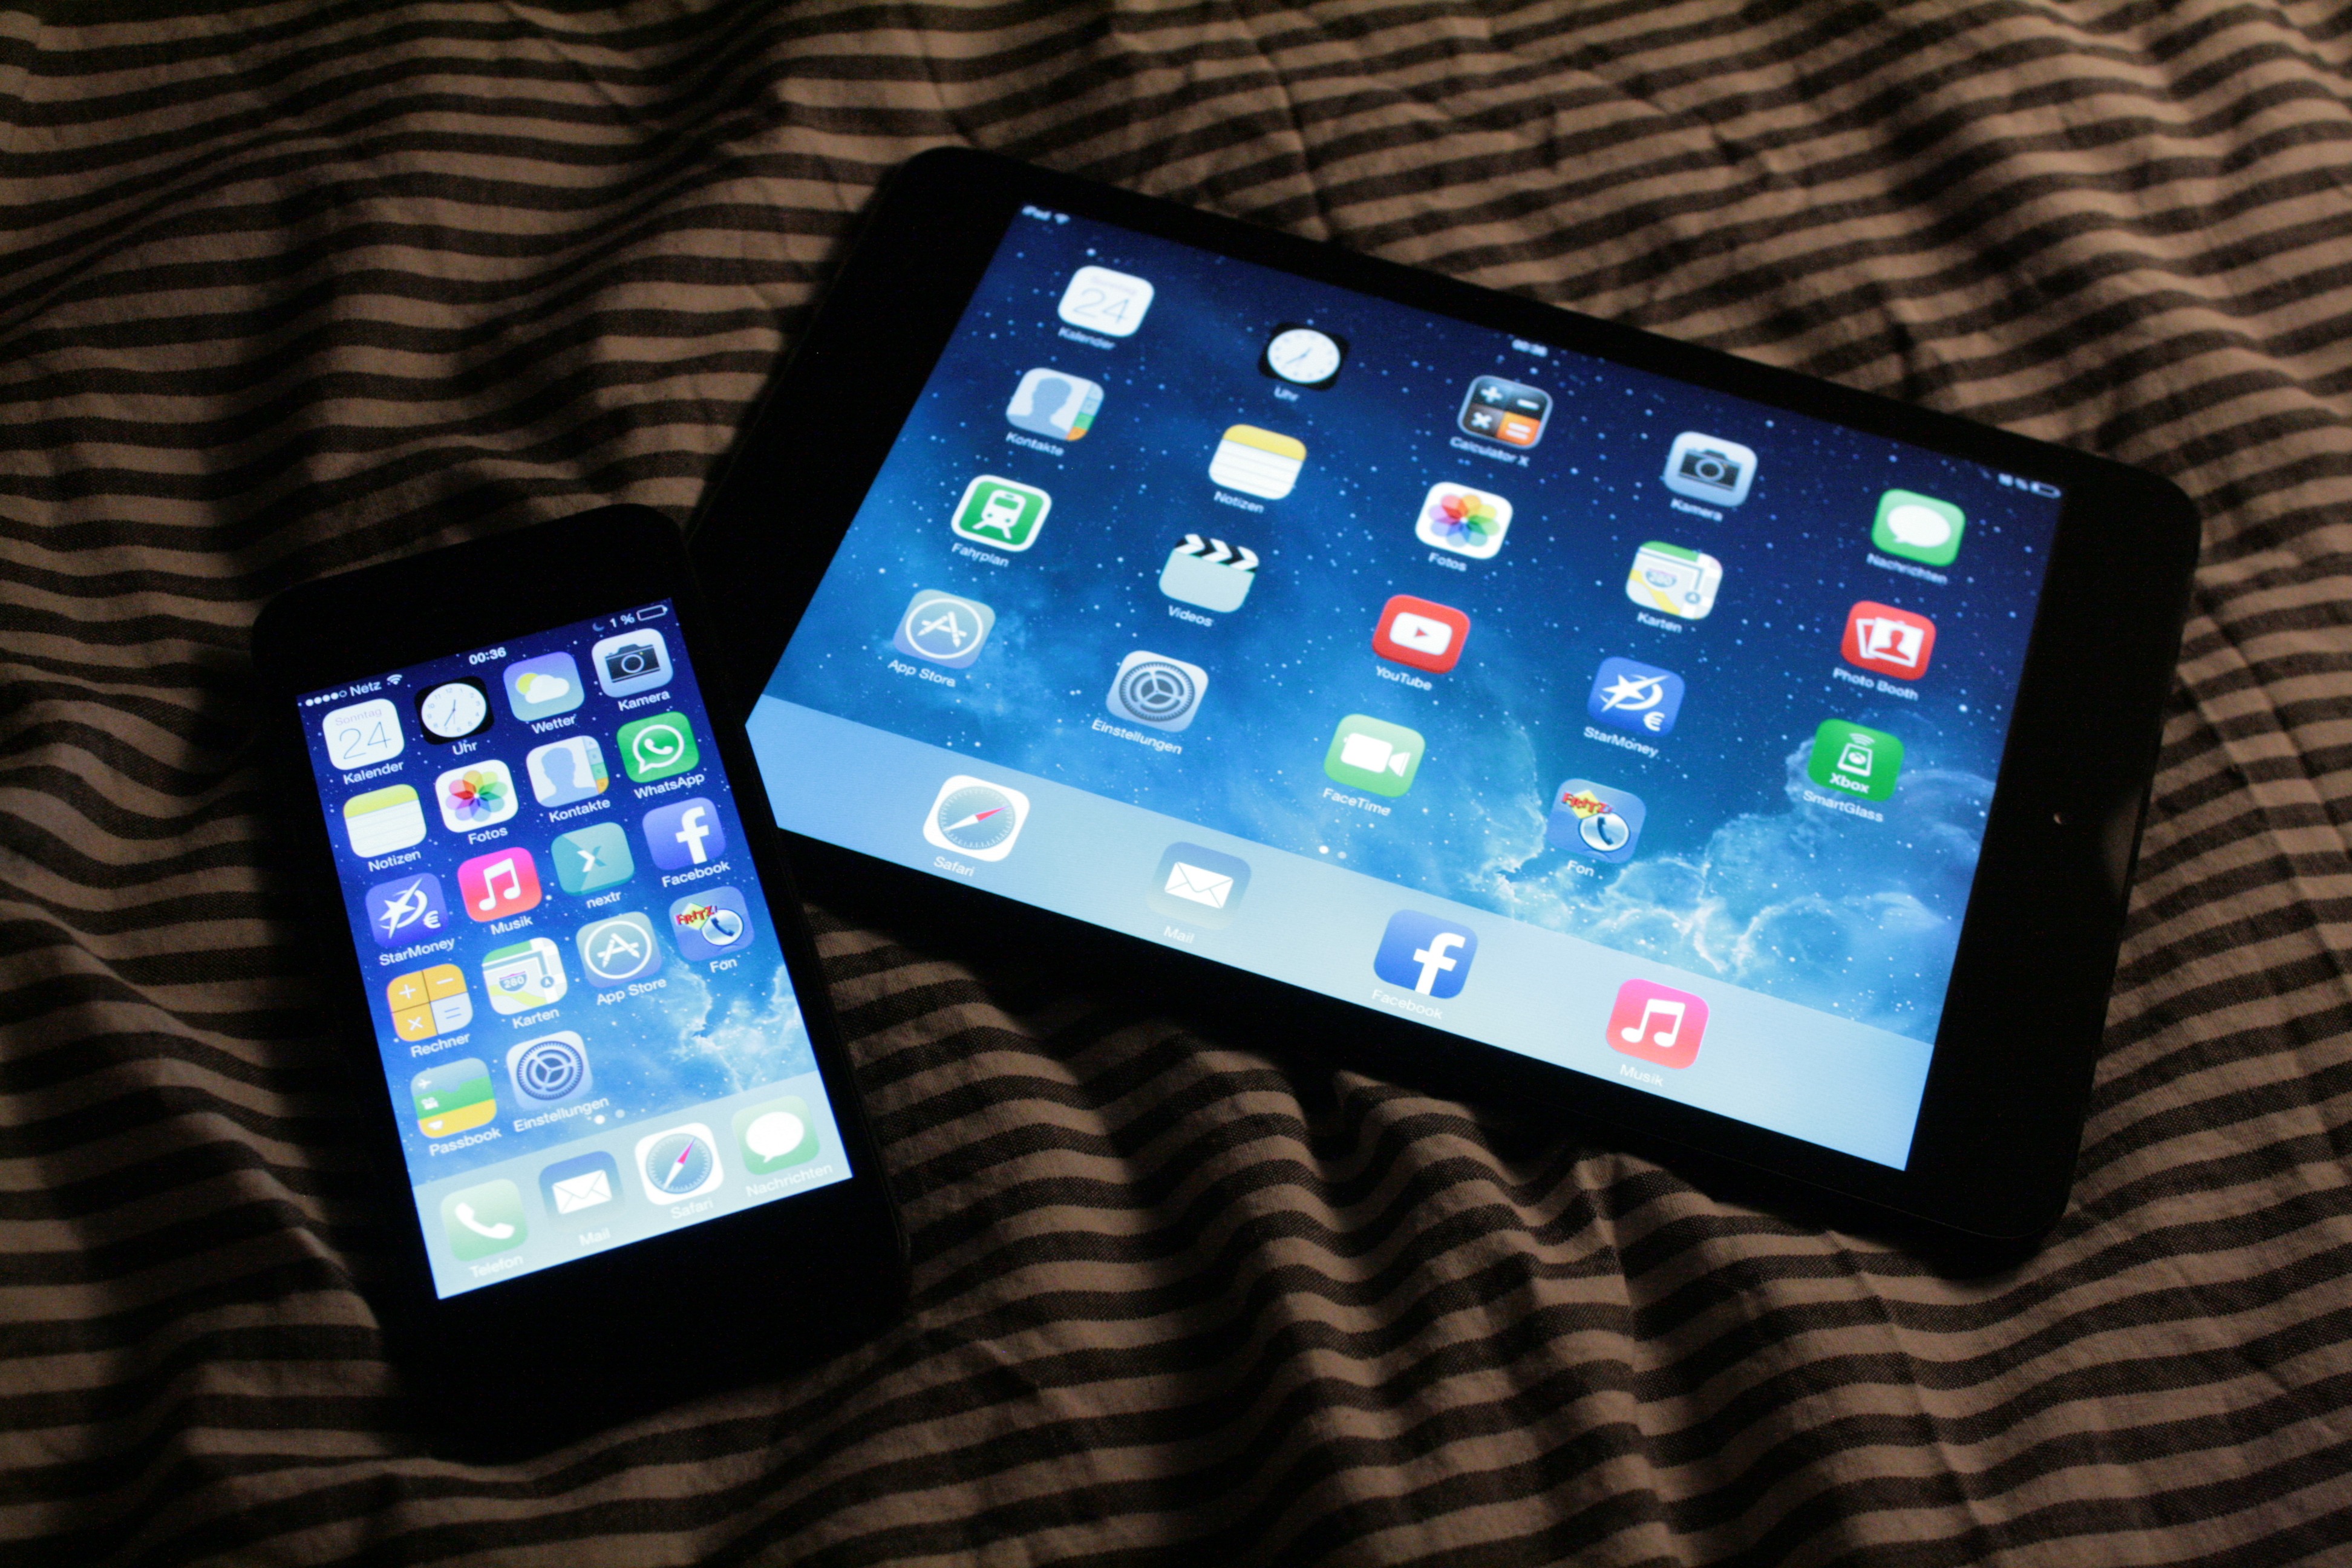
iphone, smartphone, mobile, apple, ipad, technology, tablet, phone, communication, gadget, blue, mobile phone, electronics, bed, multimedia, screenshot, touch screen, tablet computer, electronic device, portable communications device